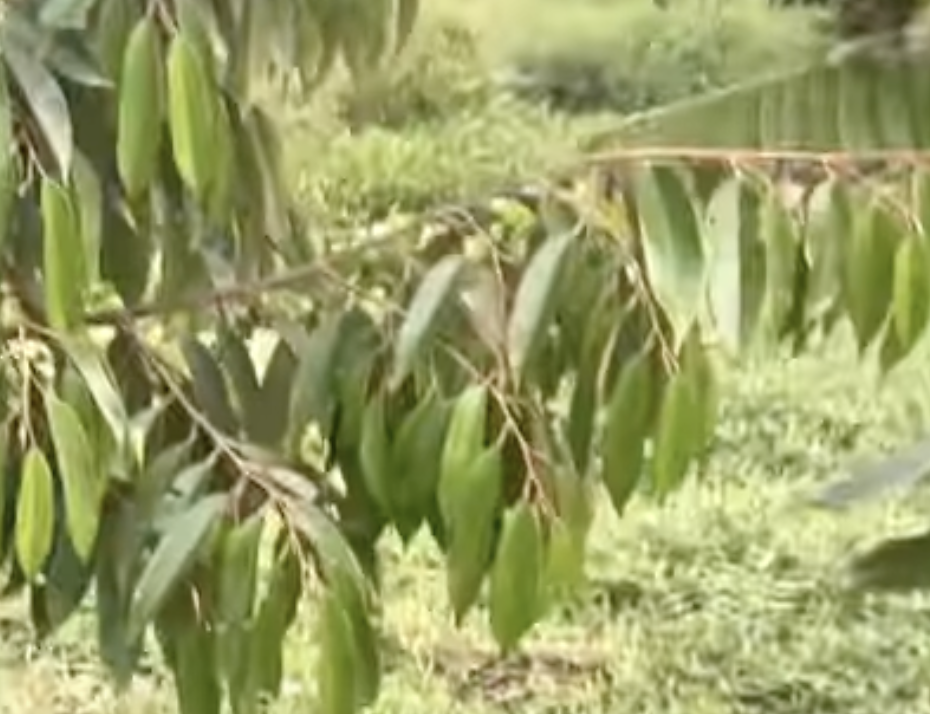
Label: yellow_leaf